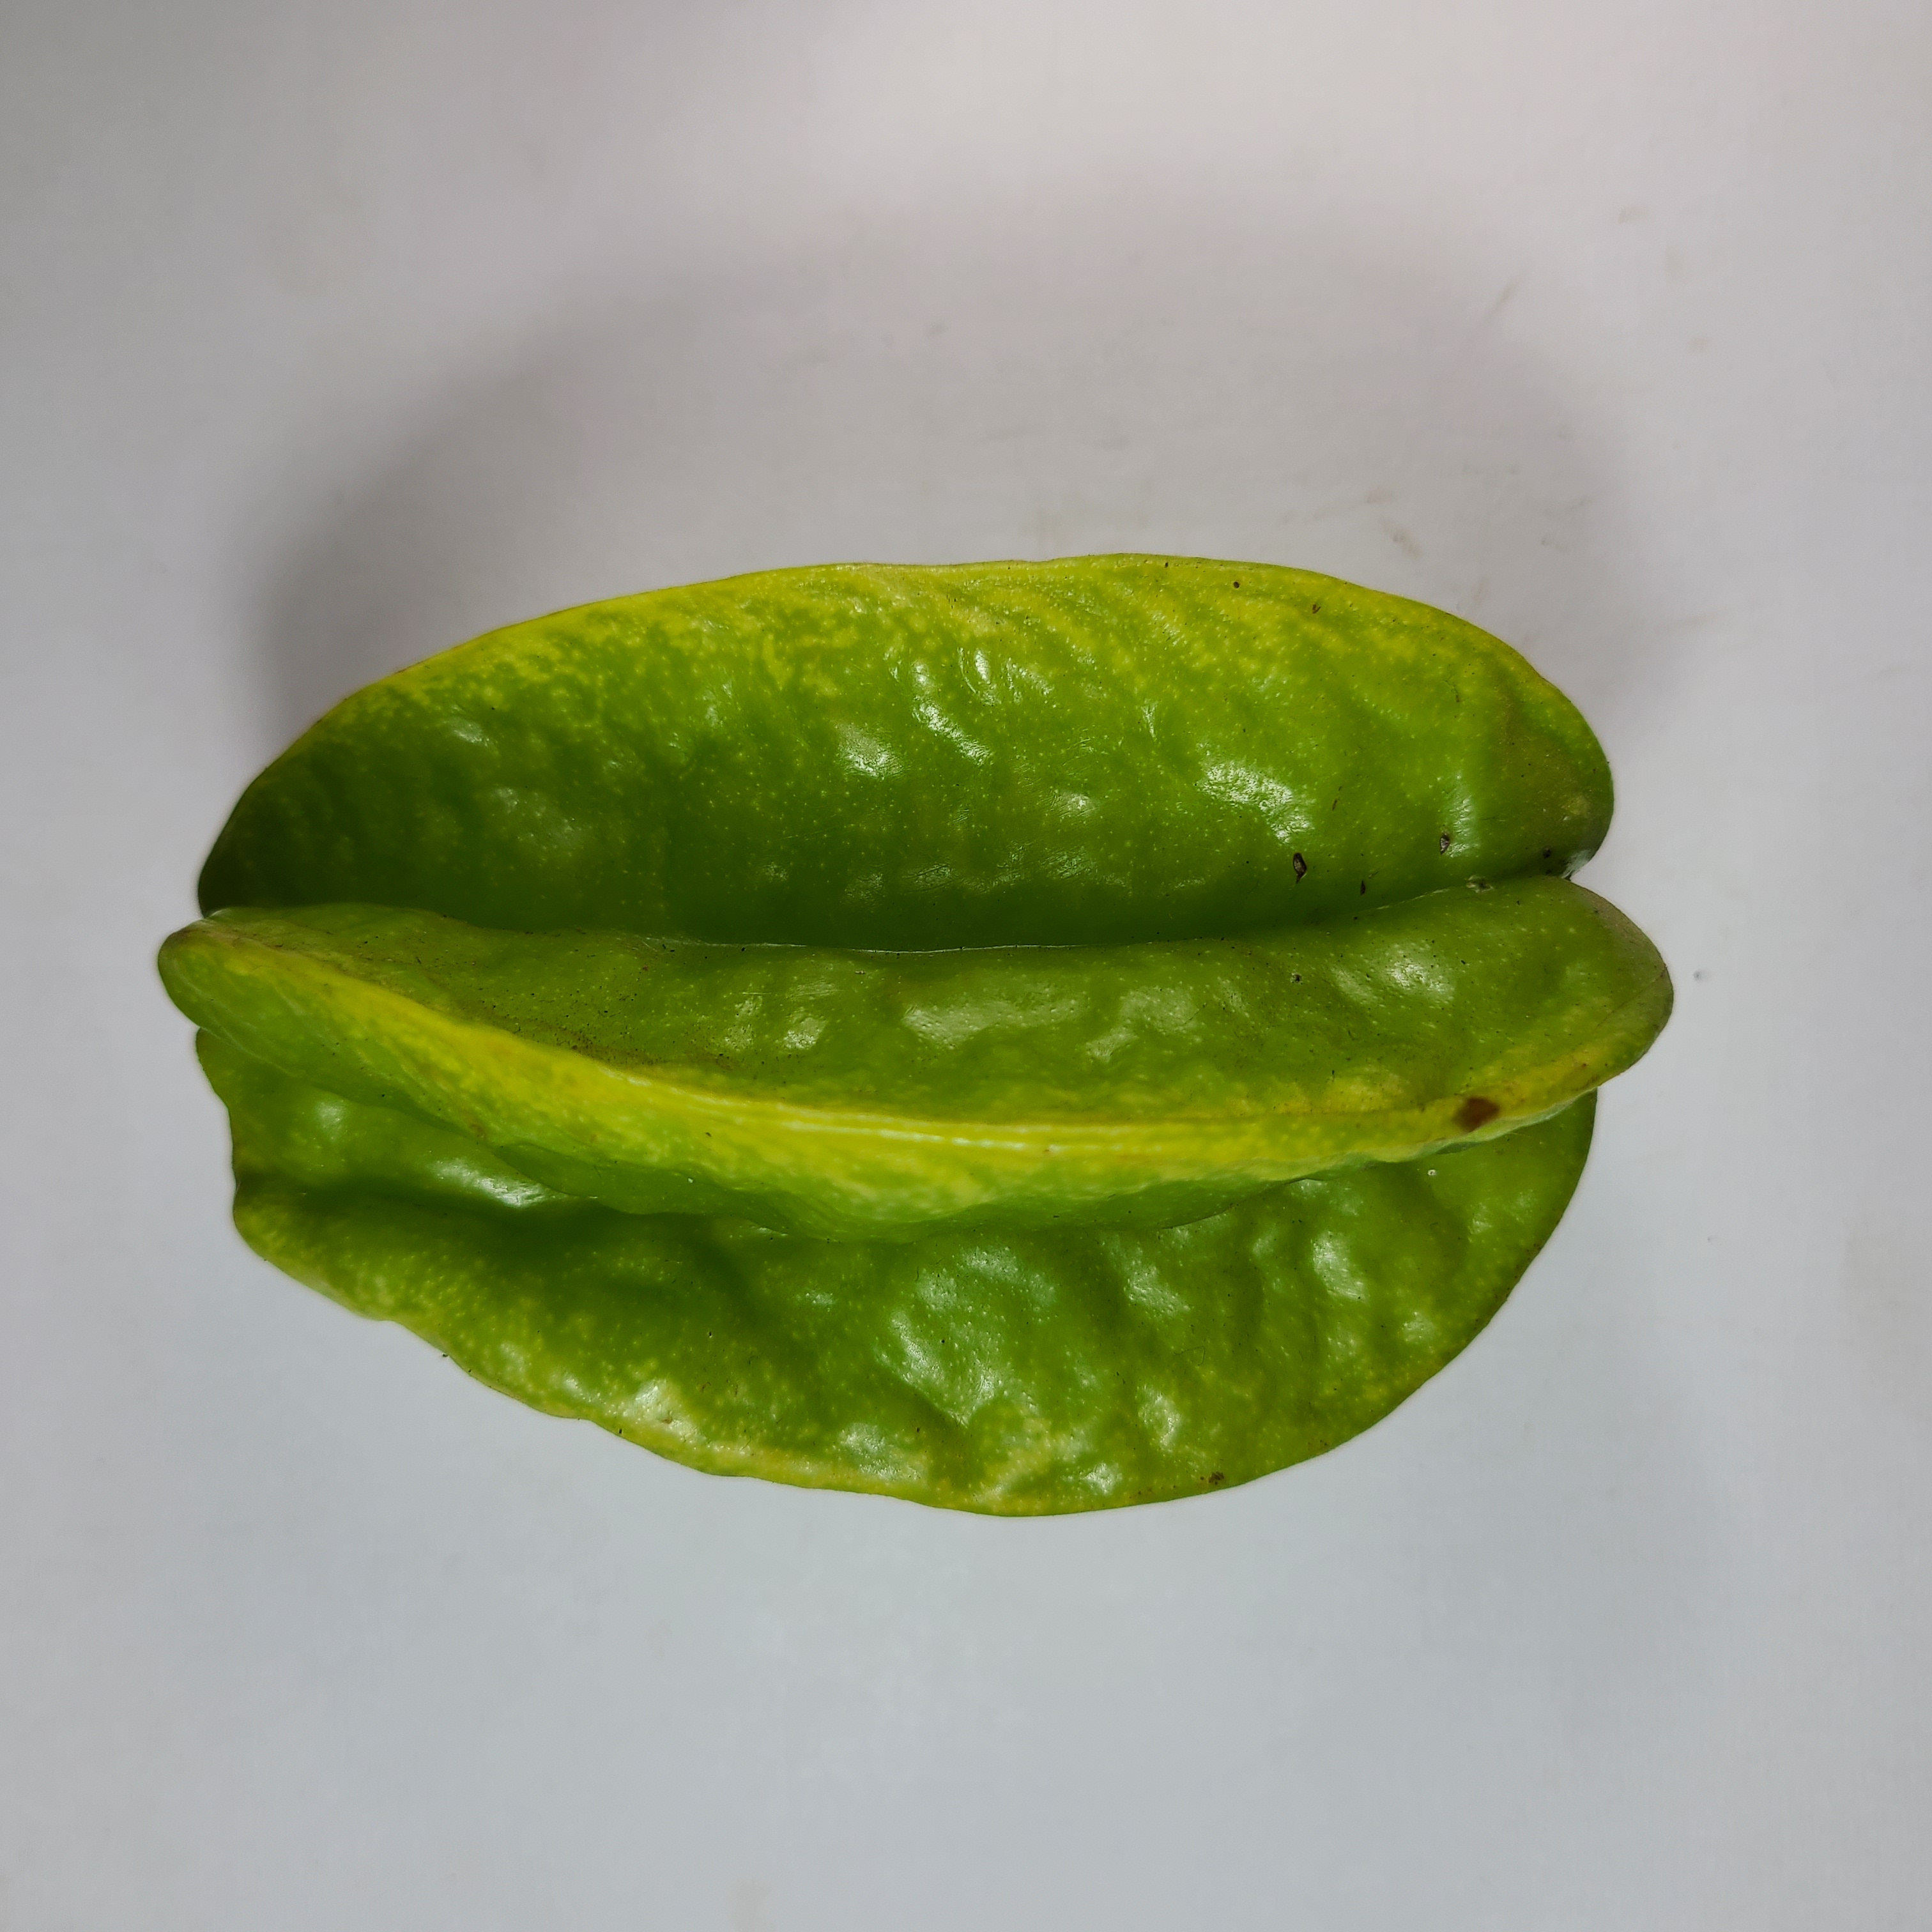
Label: Healthy Fruits